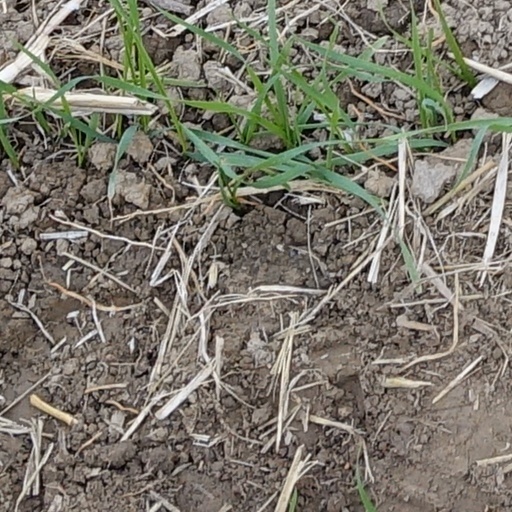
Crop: wheat